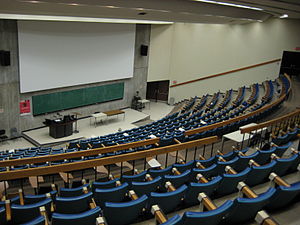
Auditorium
Et tomt auditorium i Canada
Et auditorium er en sal hvor der holdes foredrag eller forelæsninger. Auditorier varierer meget i størrelse, nogle kan rumme 30 tilhørere, mens andre har plads til flere hundrede.